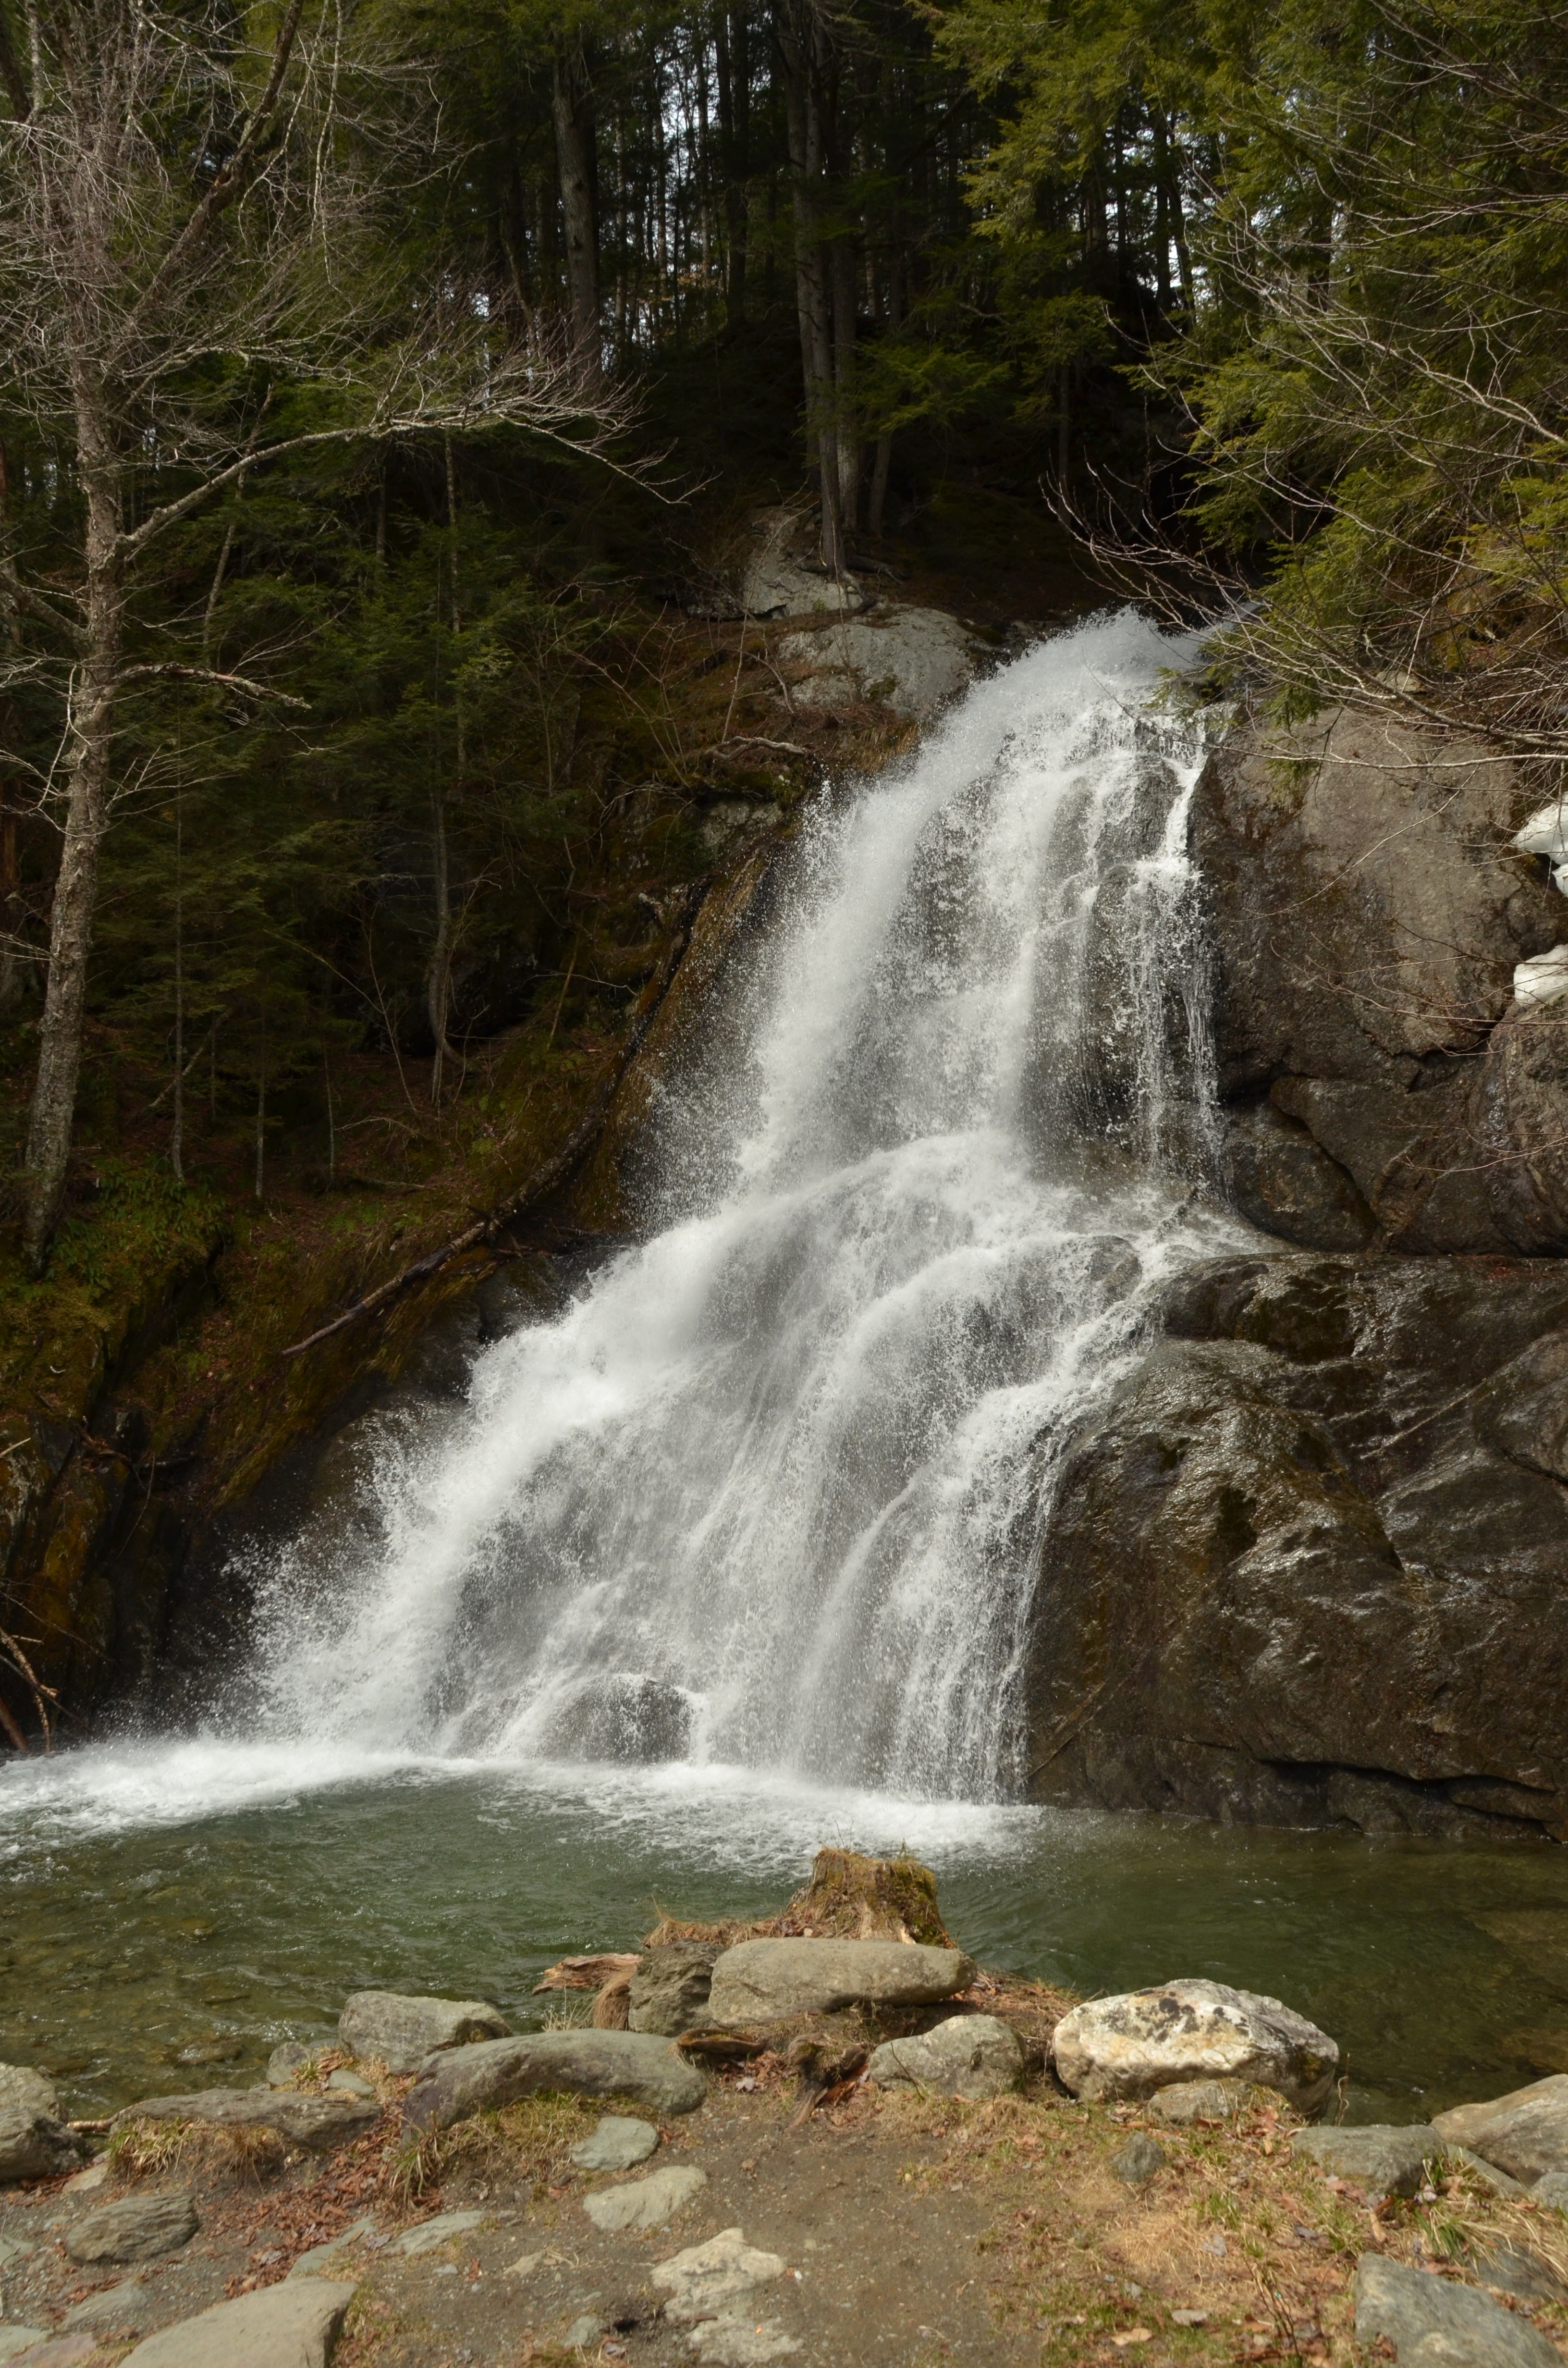
landscape, water, nature, rock, waterfall, creek, river, foam, stream, flow, autumn, rapid, body of water, wasserfall, water feature, watercourse